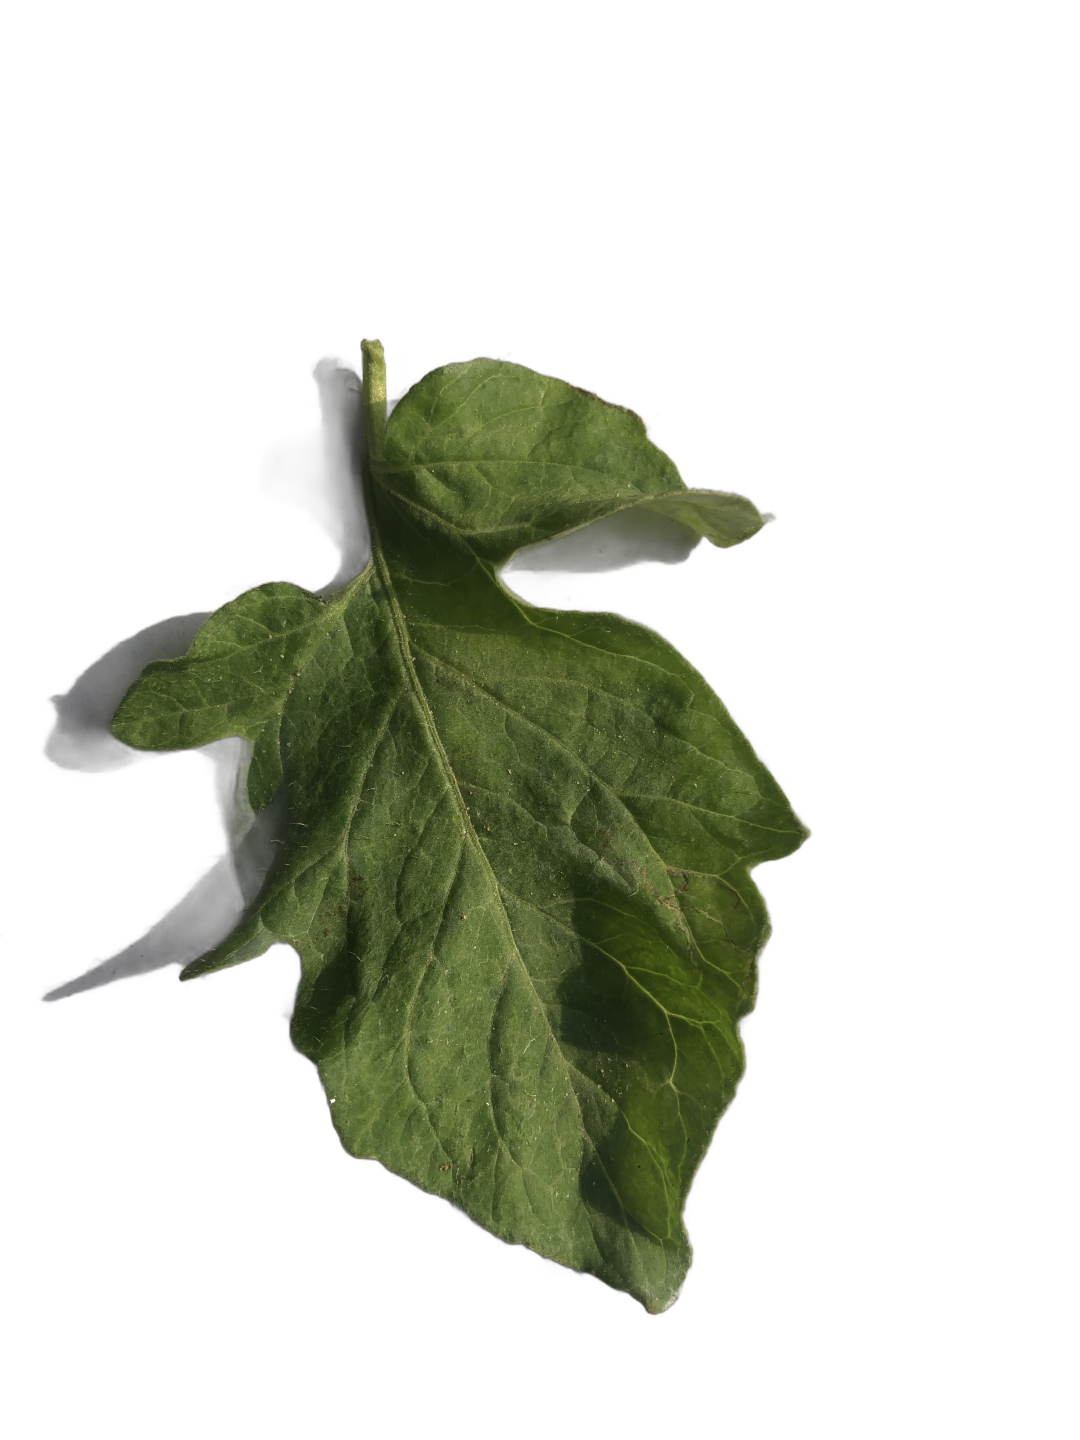
Crop: Tomato
Label: Healthy